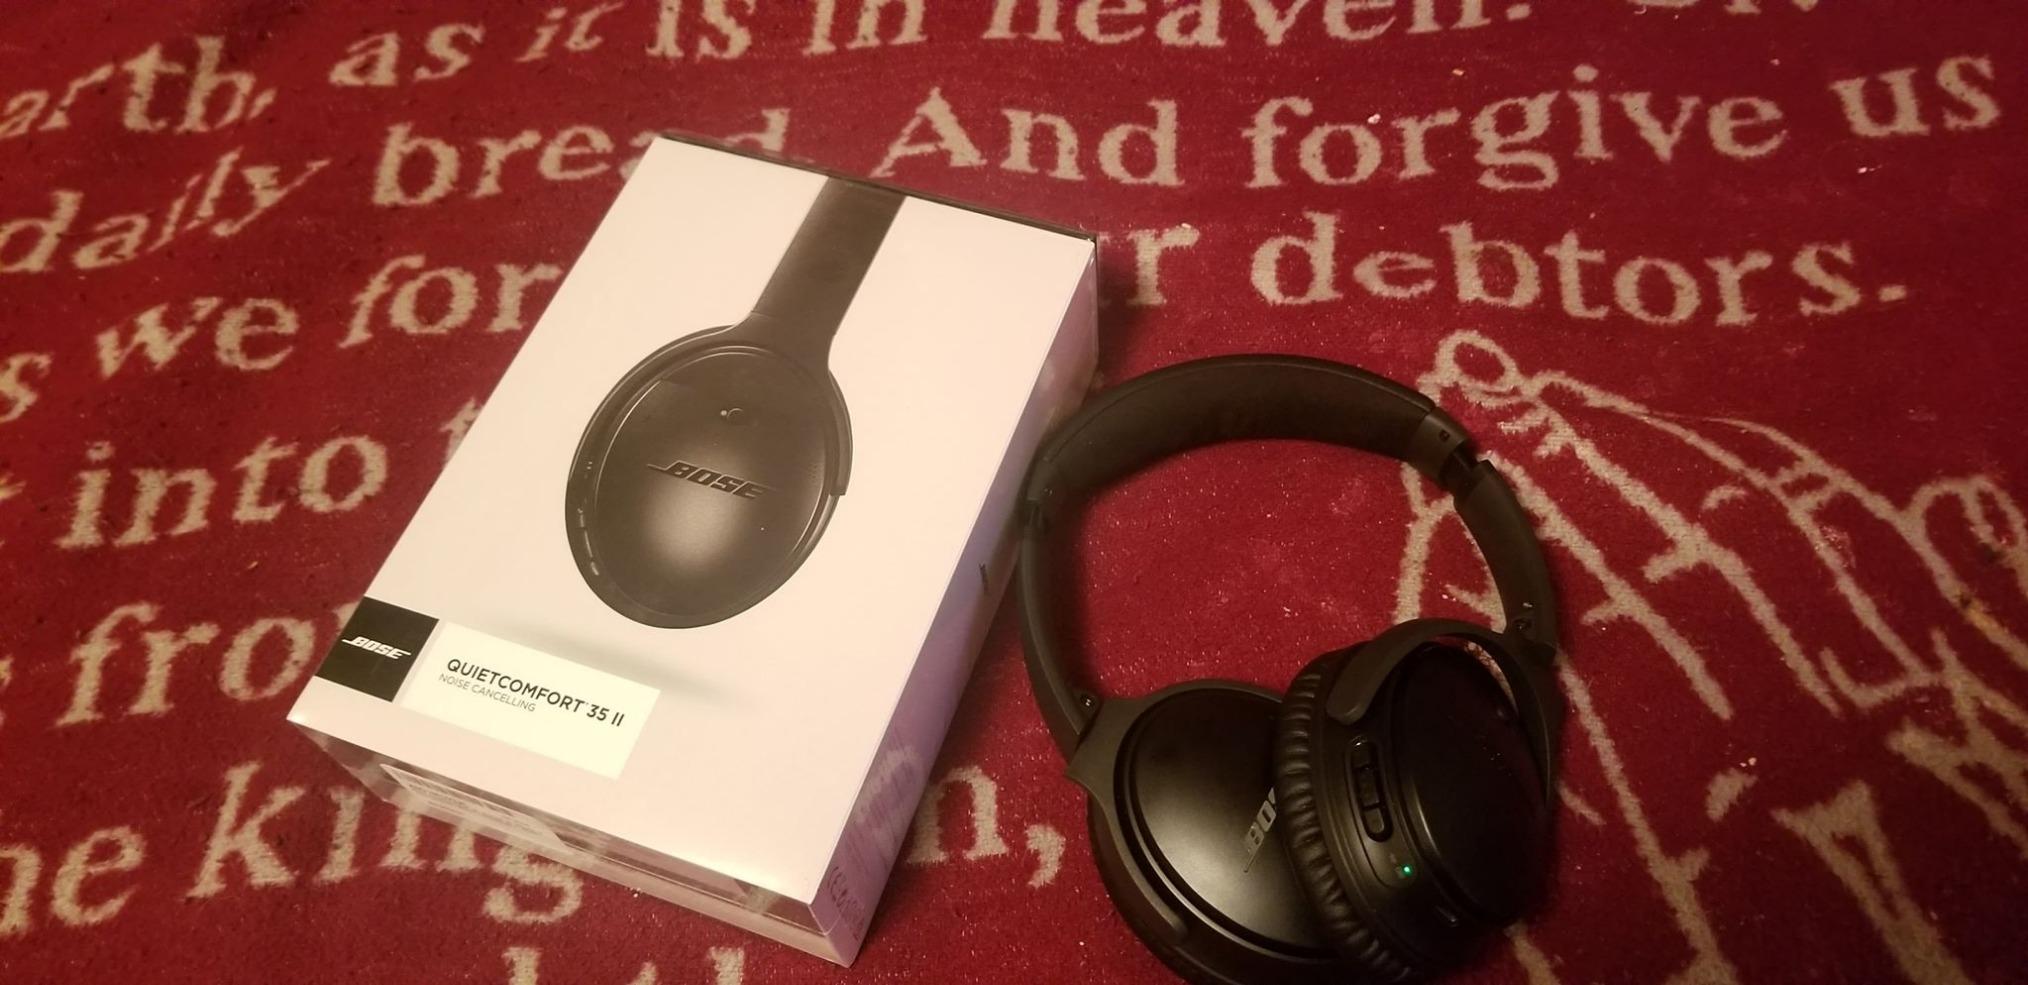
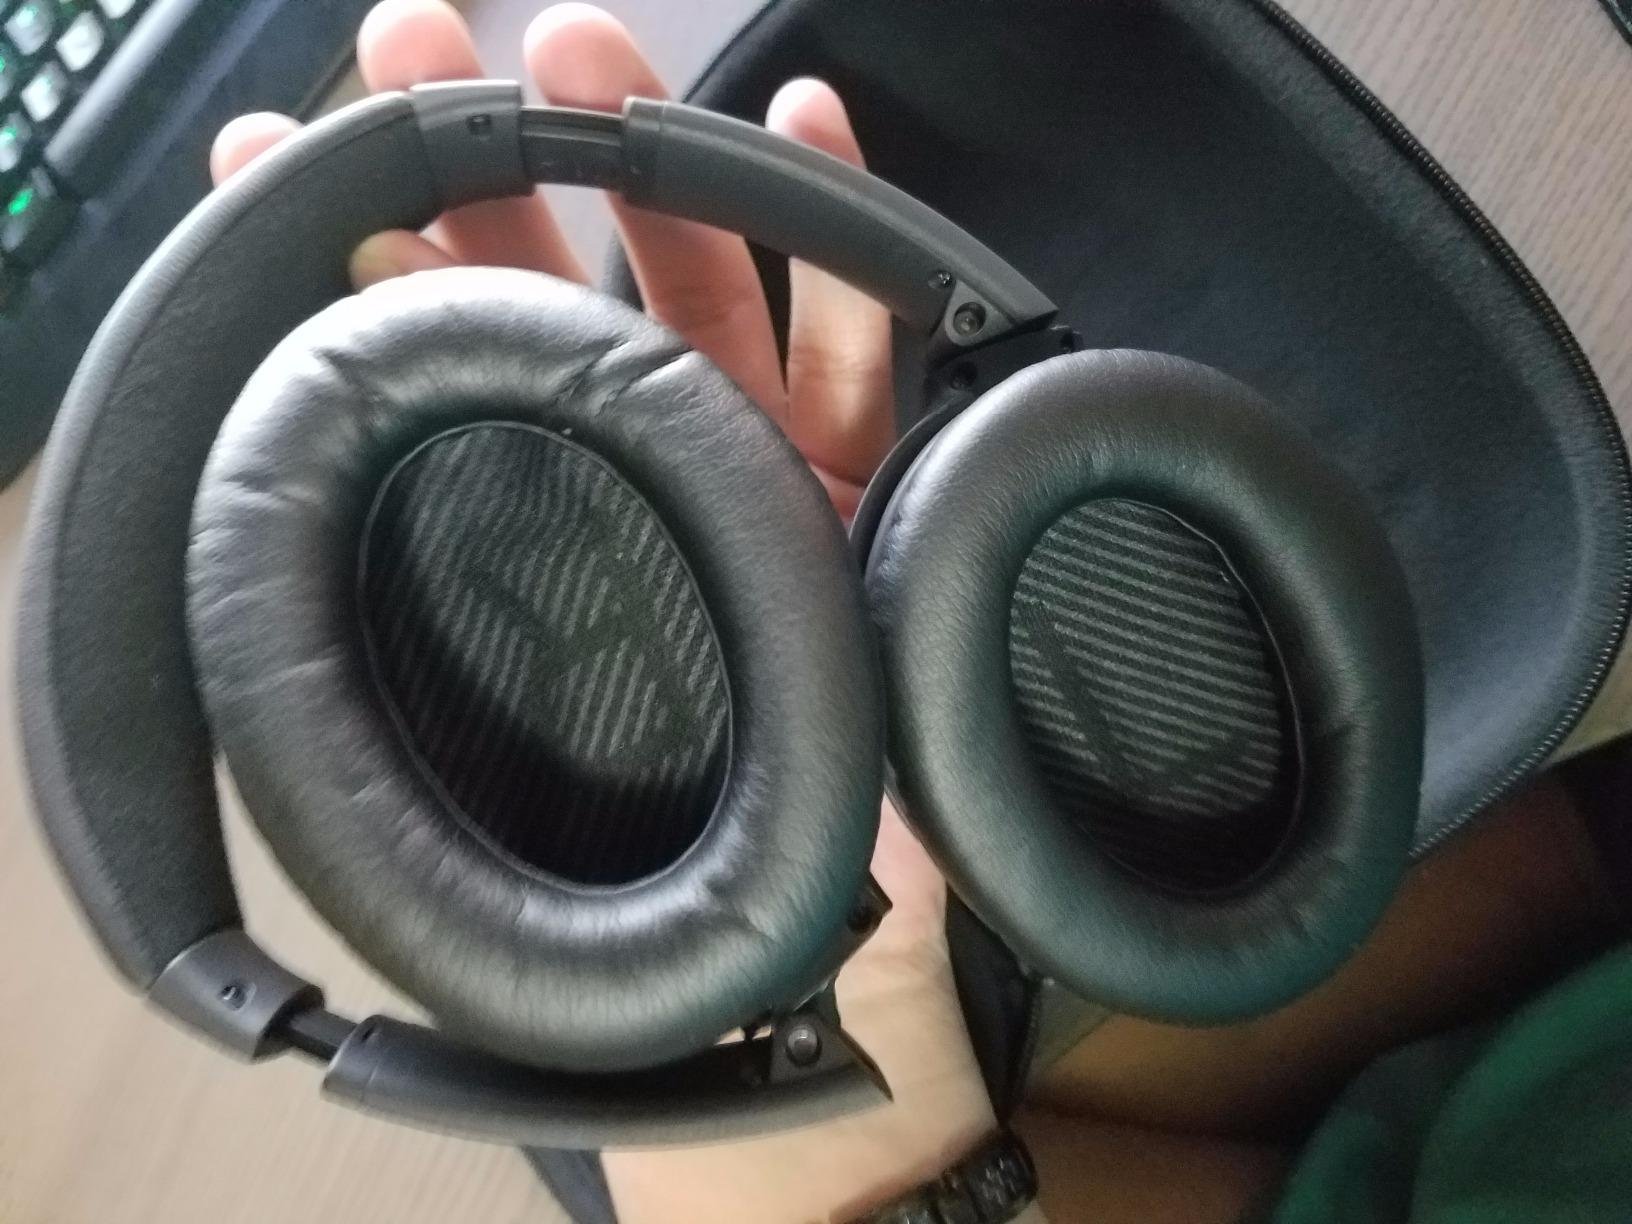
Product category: headphones
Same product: yes